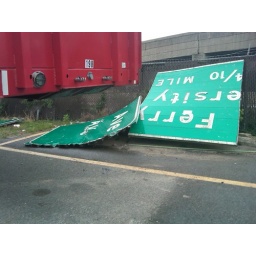
This was sitting in a parking lot near Penn's soccer field one recent afternoon.